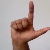
The image shows a hand gesture representing the letter 'L' in Indian Sign Language.